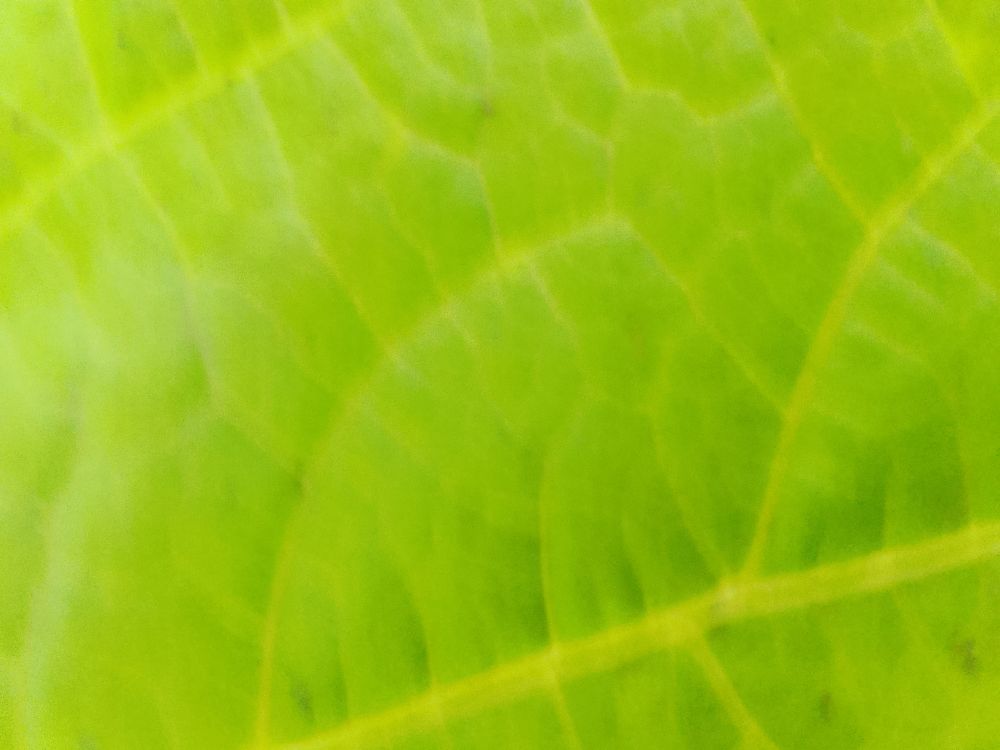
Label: healthy